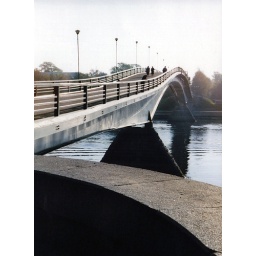
bridge over the river Volchov